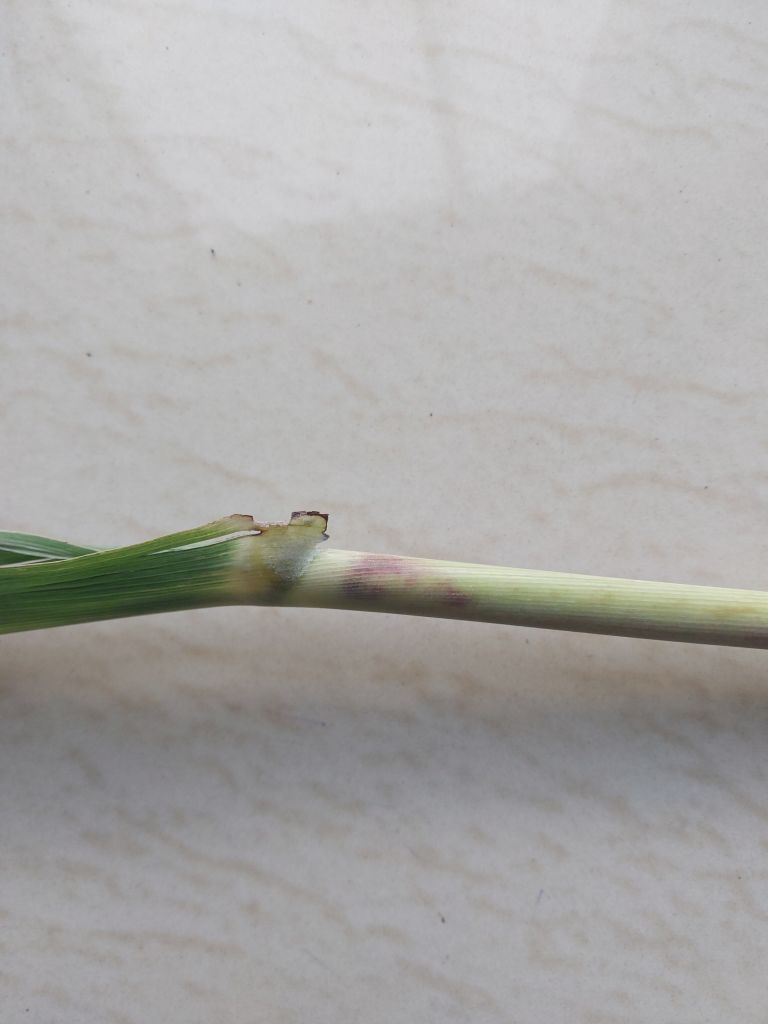
Label: Pokkah Boeng